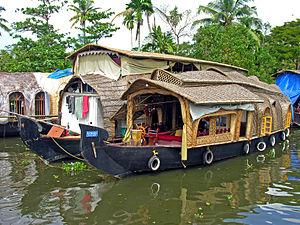
Une habitation flottante, ou maison bateau, est un type de logement flottant, aménagé sur un bateau, une péniche, ou une plateforme à flotteur, motorisée ou non, sur fleuve, lac, ou mer.